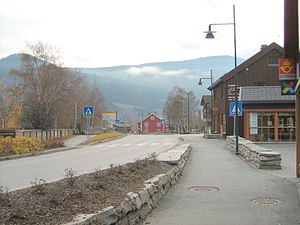
Vågå
Vågåmo i Vågå kommune
Vågå i Gudbrandsdalen er en kommune i Innlandet fylke i Norge.